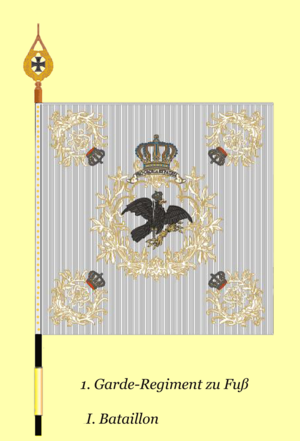
Drapeau de 1e Bataillon du 1e Regiment de la garde à pied d'armée prussienne Polski: pl:1 Pułk Piechoty Gwardii Cesarstwa Niemieckiego (1 Batalion)
Le 1ᵉʳ Régiment d'infanterie de la Garde prussienne fut formé en 1806 à la suite des défaites prussiennes contre Napoléon à Iéna et Auerstædt, à partir des unités encore valides de la vieille garde royale de Prusse. Il forma d'emblée le régiment de la garde personnelle des rois de Prusse. Tous les souverains et les princes du sang, jusqu'à Guillaume II porteront l'uniforme de ce régiment. Le roi de Prusse était de plein droit chef de régiment, chef du 1ᵉʳ bataillon et chef de la 1ʳᵉ compagnie de ce régiment. Aussi cette unité d'élite tenait-elle le premier rang dans l'armée prussienne puis allemande, ce qui se manifestait entre autres par le fait que les officiers du 1ᵉʳ Régiment de la Garde avaient le privilège de défiler devant les princes et le Corps diplomatique lors de la présentation au trône chaque nouvel an. On désignait officieusement cette unité comme le « Premier régiment de la Chrétienté ».